Masafi

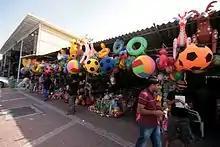
The Masafi 'Friday Market' – actually open all week

Located some 5 km West of Masafi (on the Dhaid Road), the Masafi Friday Market ("Souk Al Juma'a") is actually open week-round and has become a popular tourist destination, consisting of a number of permanent and semi-permanent stalls selling toys, souvenirs, plants, carpets and rugs, pots and fruit and vegetables. The market grew around a number of farmers and other vendors using the presence of speed bumps on the road slowing traffic to sell vegetables and accessories from the backs of their trucks and expanded over time to form the present township.